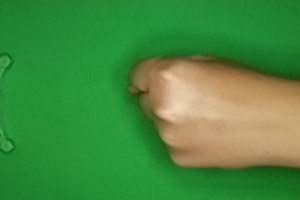
Label: rock